Answer in natural language. How many CounterTops are visible in the scene? Choose between the following options: 4, 3, 2, 0 or 1
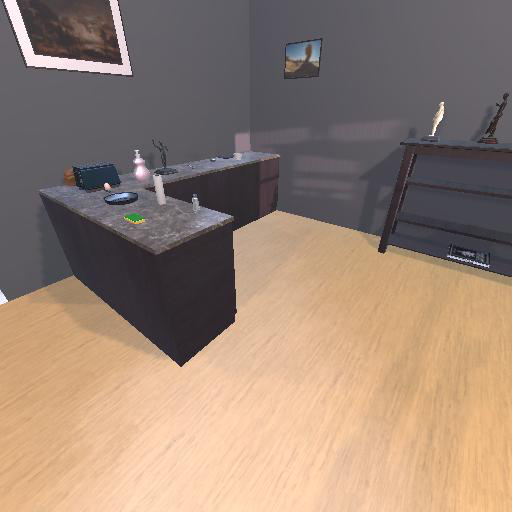
<answer>1</answer>